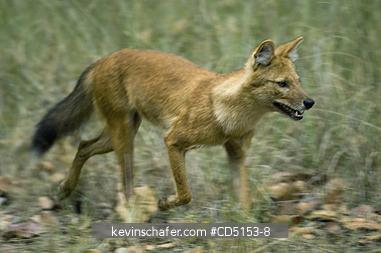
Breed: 209-n000043-dhole